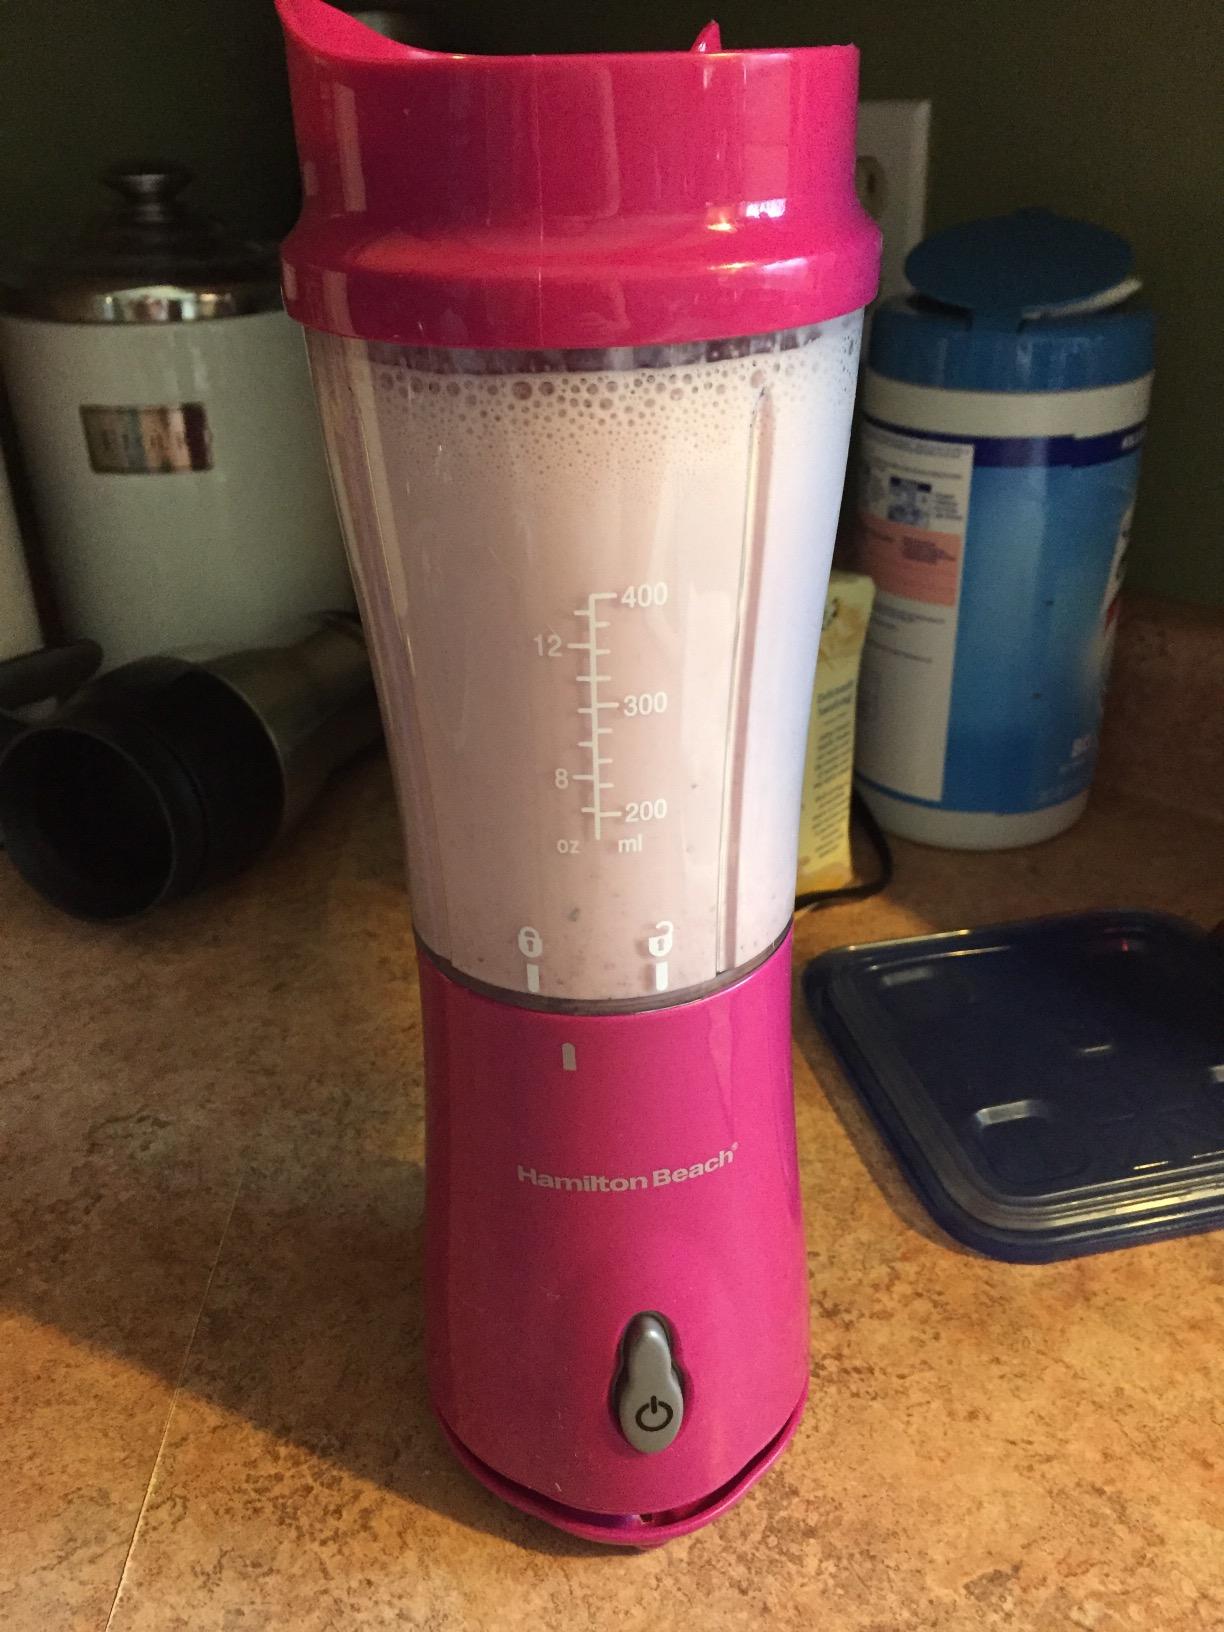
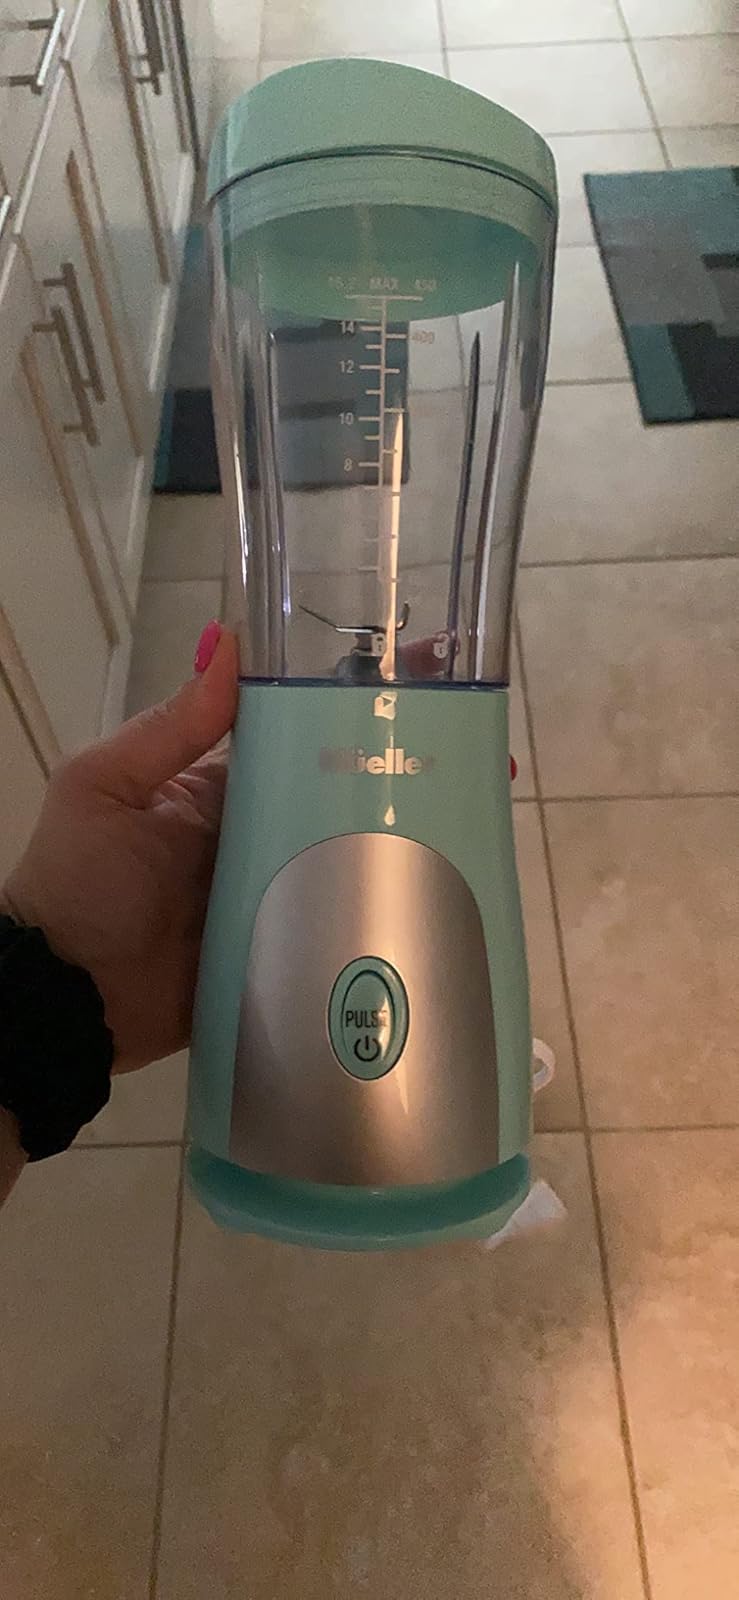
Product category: items_blender
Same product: no